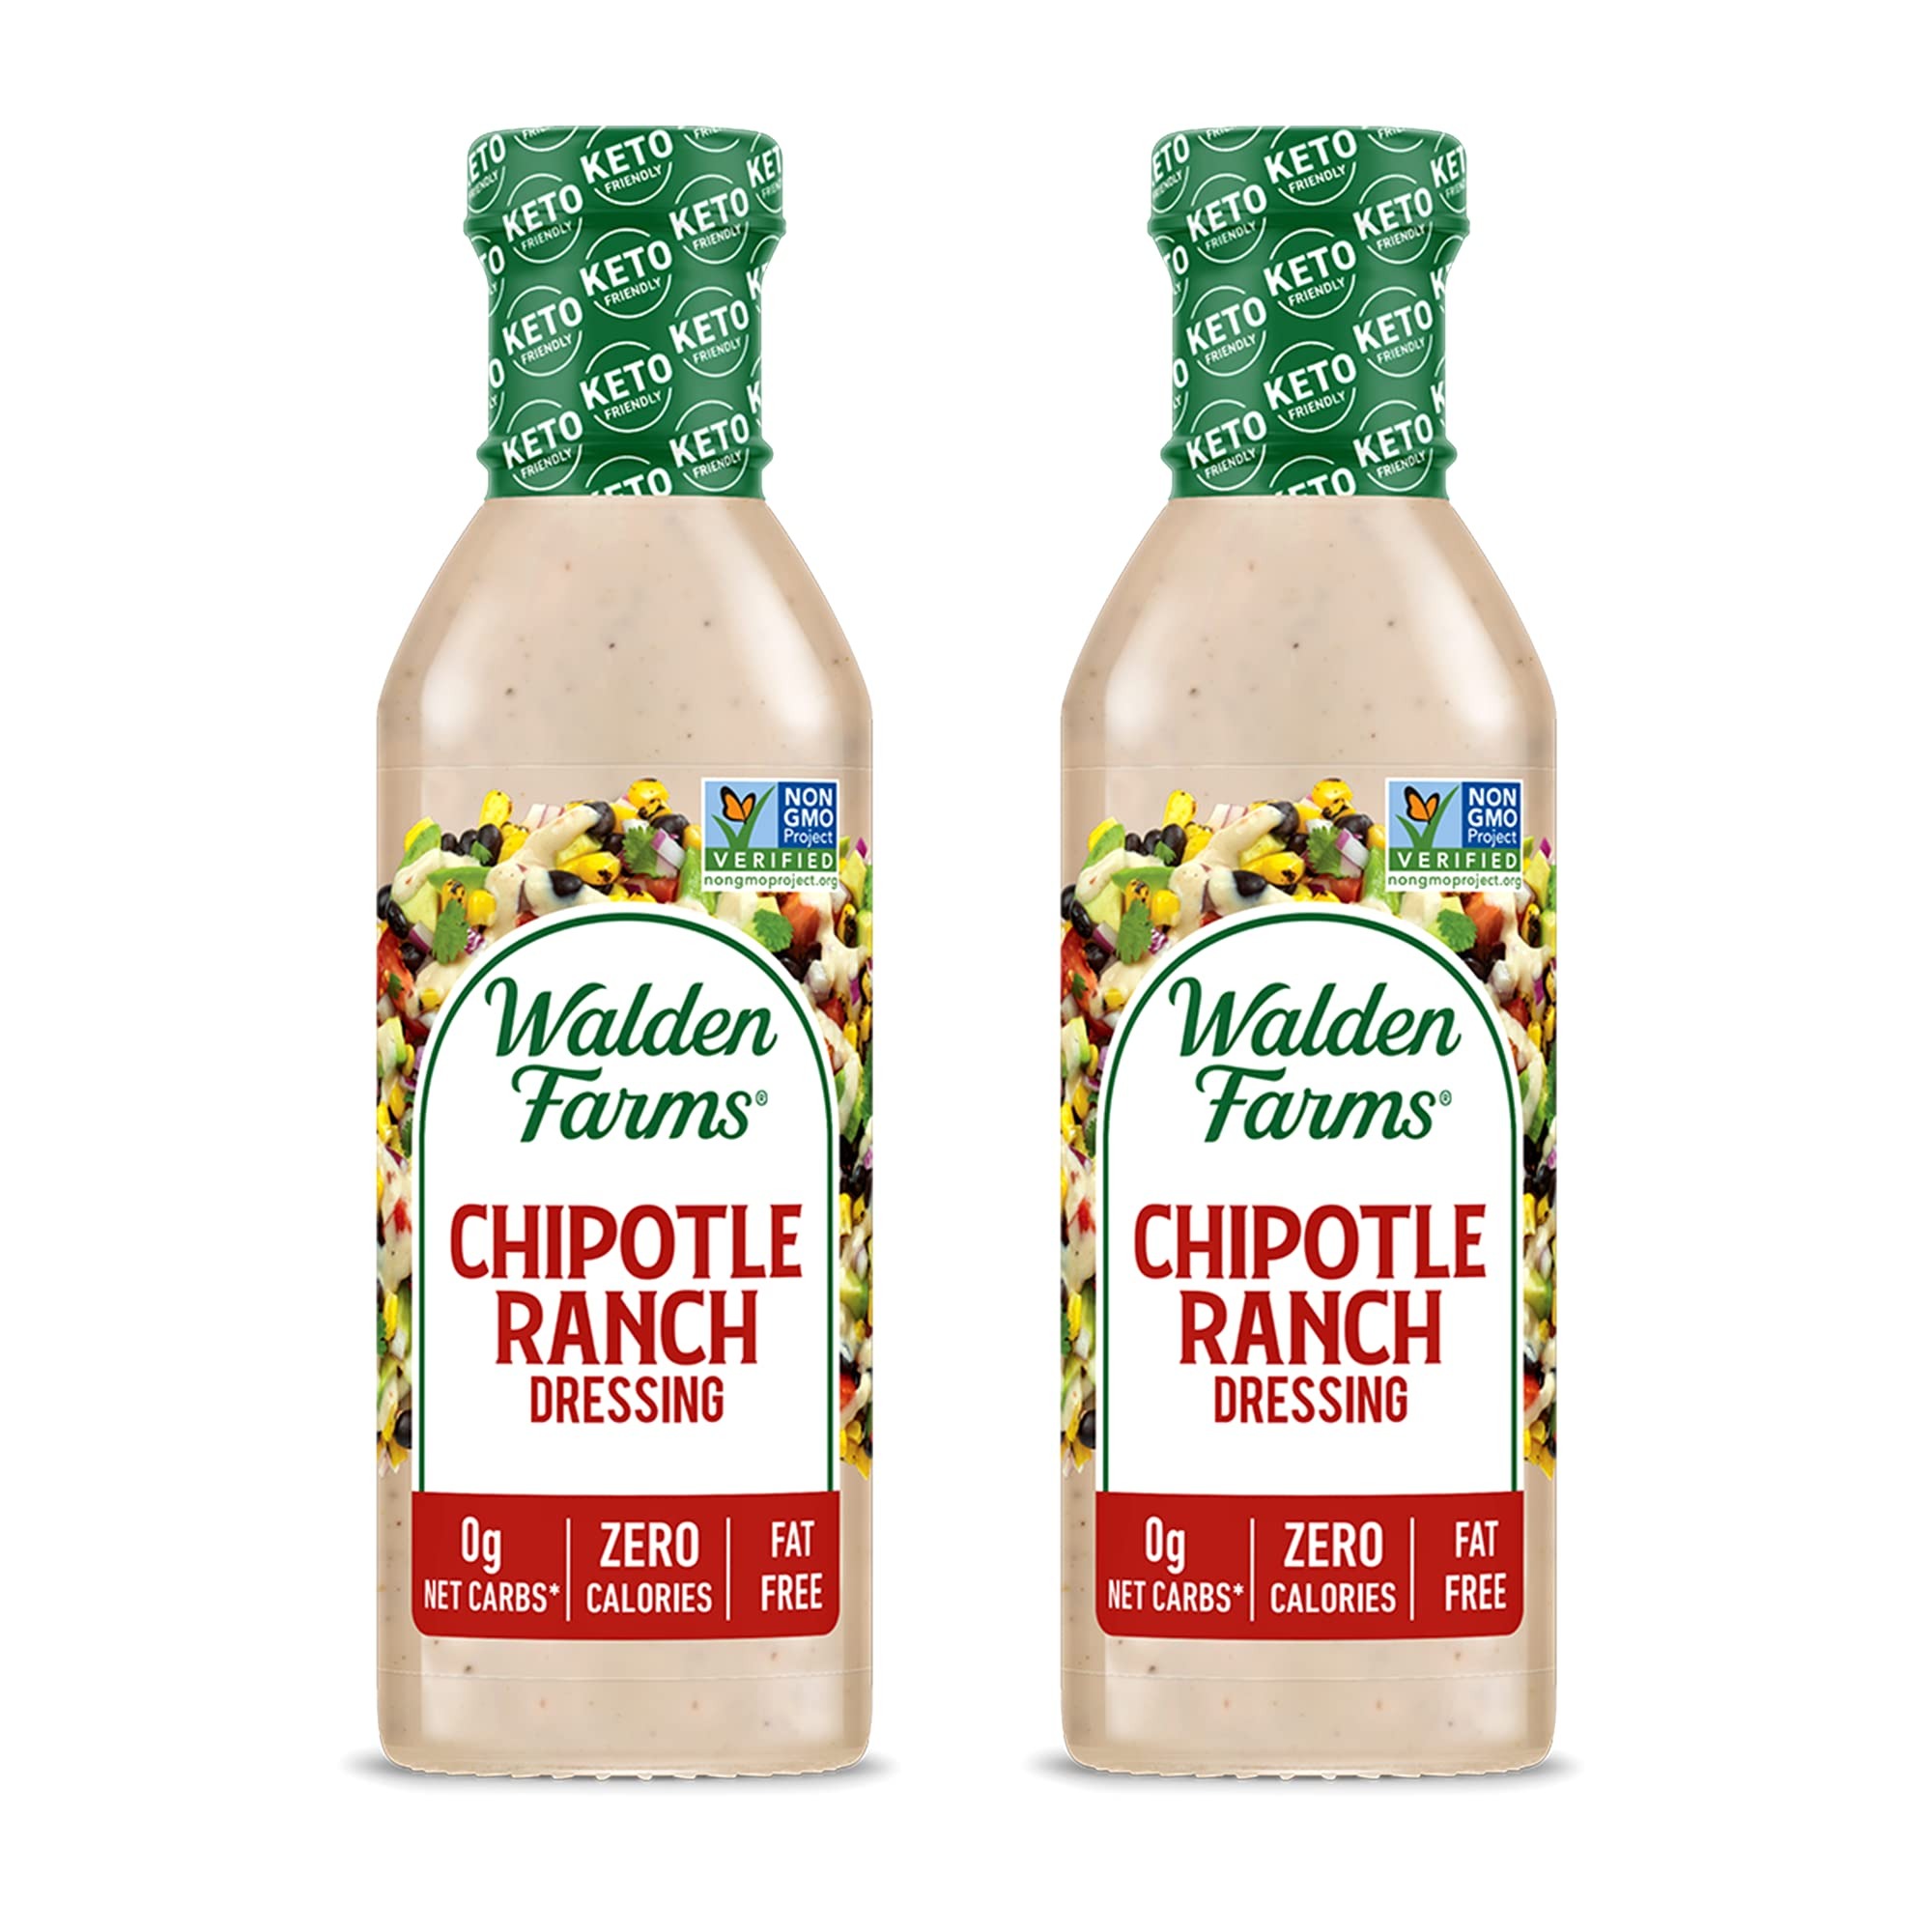
Item Name: Walden Farms Chipolte Ranch Dressing 2 Pack
Bullet Point: Walden Farms Salad Dressings
Value: 24.0
Unit: Fl Oz

Price: 4.49